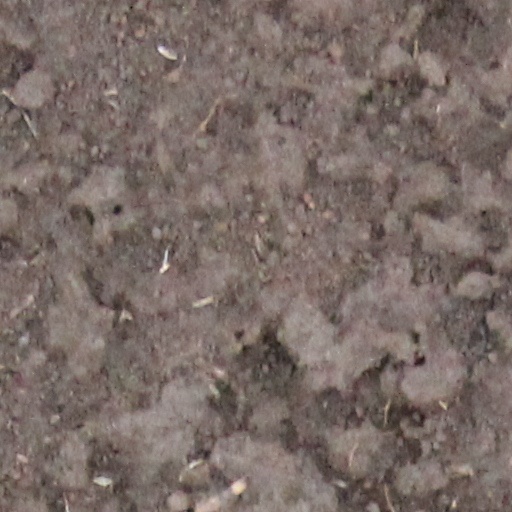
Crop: wheat